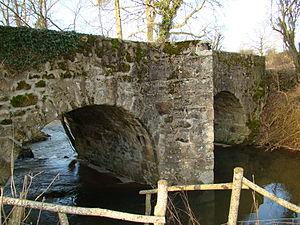
Le pont gallo-romain du Petit Cruhé à Noirterre (Deux-Sèvres - France)
Noirterre est une ancienne commune française, commune associée de Bressuire depuis 1973, Noirterre est située dans le nord du département des Deux-Sèvres, en région Nouvelle-Aquitaine. Les habitants de Noirterre au nombre de 1 065 en 2011 sont les Noirterriens et les Noirterriennes.